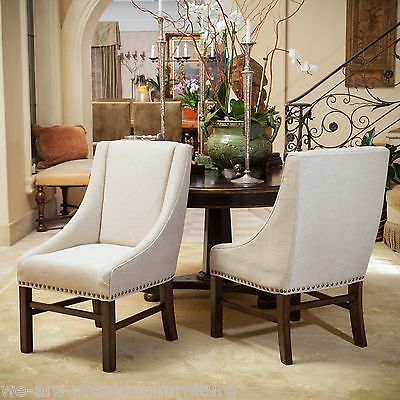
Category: chair